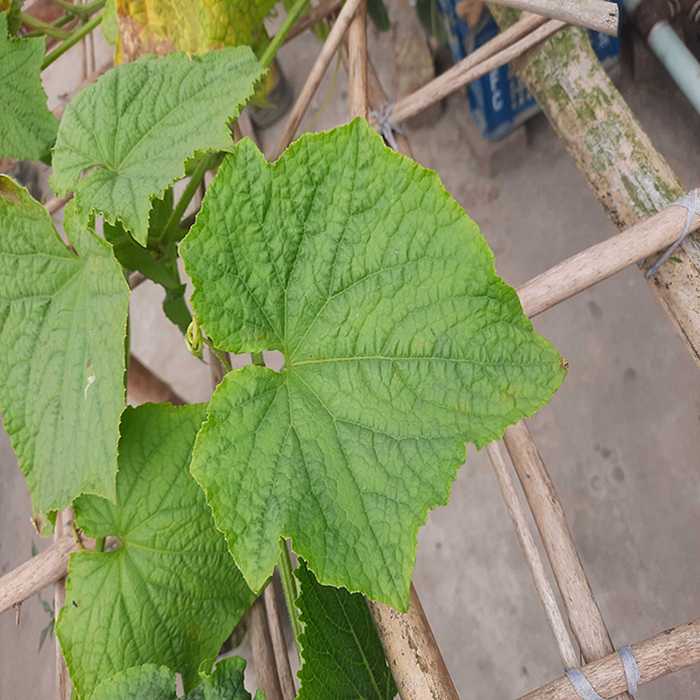
Plant: Cucumber
Label: Fresh leaf